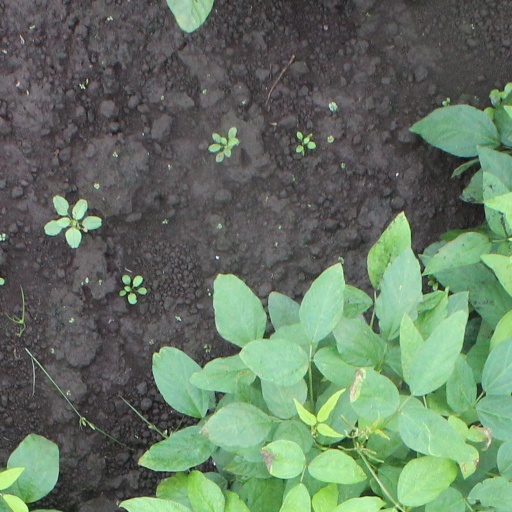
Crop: soybean